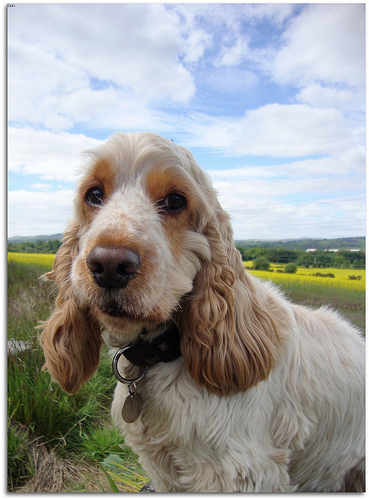
Animal: dog
Breed: english cocker spaniel